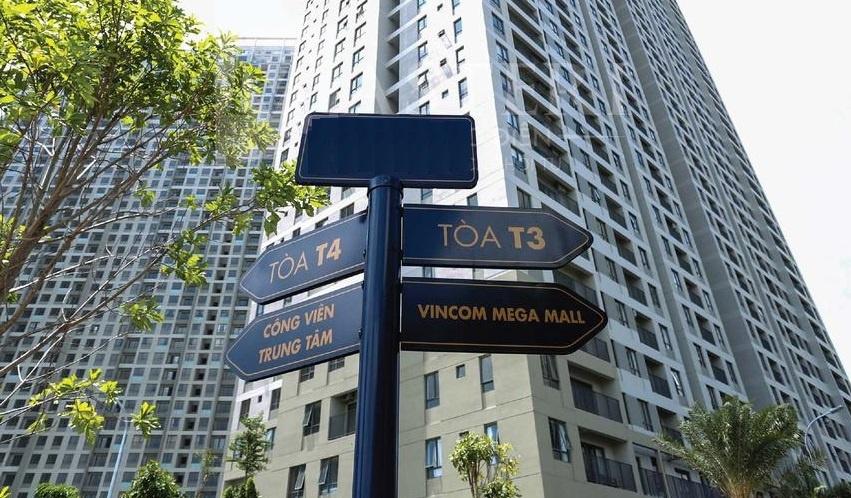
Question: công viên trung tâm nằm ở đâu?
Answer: công viên trung tâm nằm ở bên trái